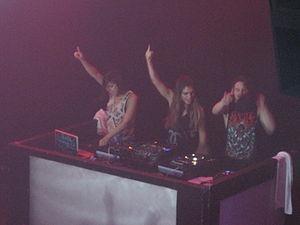
Krewella est un groupe de dance américain originaire de Chicago. Formé en 2007, mais officiellement lancé le 8 juin 2010 lorsque les membres se consacrent entièrement au groupe, il se compose initialement des sœurs Jahan et Yasmine Yousaf, et de Kristopher Trindl, qui quittera le groupe en septembre 2014. Leur premier EP, Play Hard, sort le 18 juin 2012 en exclusivité sur Beatport, suivi par une sortie sur iTunes le 26 juin 2012. Leur premier album, Get Wet, sort le 24 septembre 2013 sur iTunes. Leur style de musique se veut éclectique, et puise ses inspirations dans le dubstep, le moombahton, le hardstyle, le drum and bass et la house.